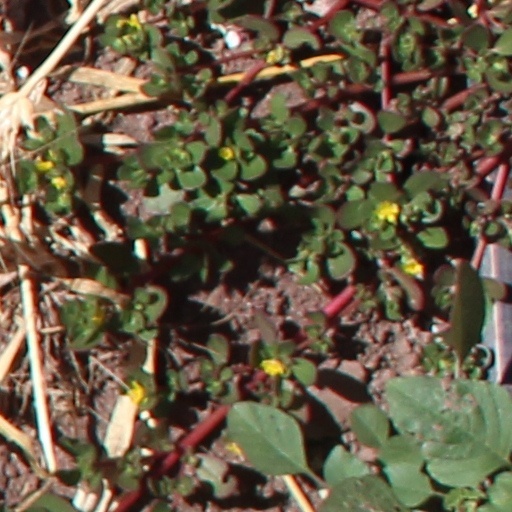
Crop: wheat